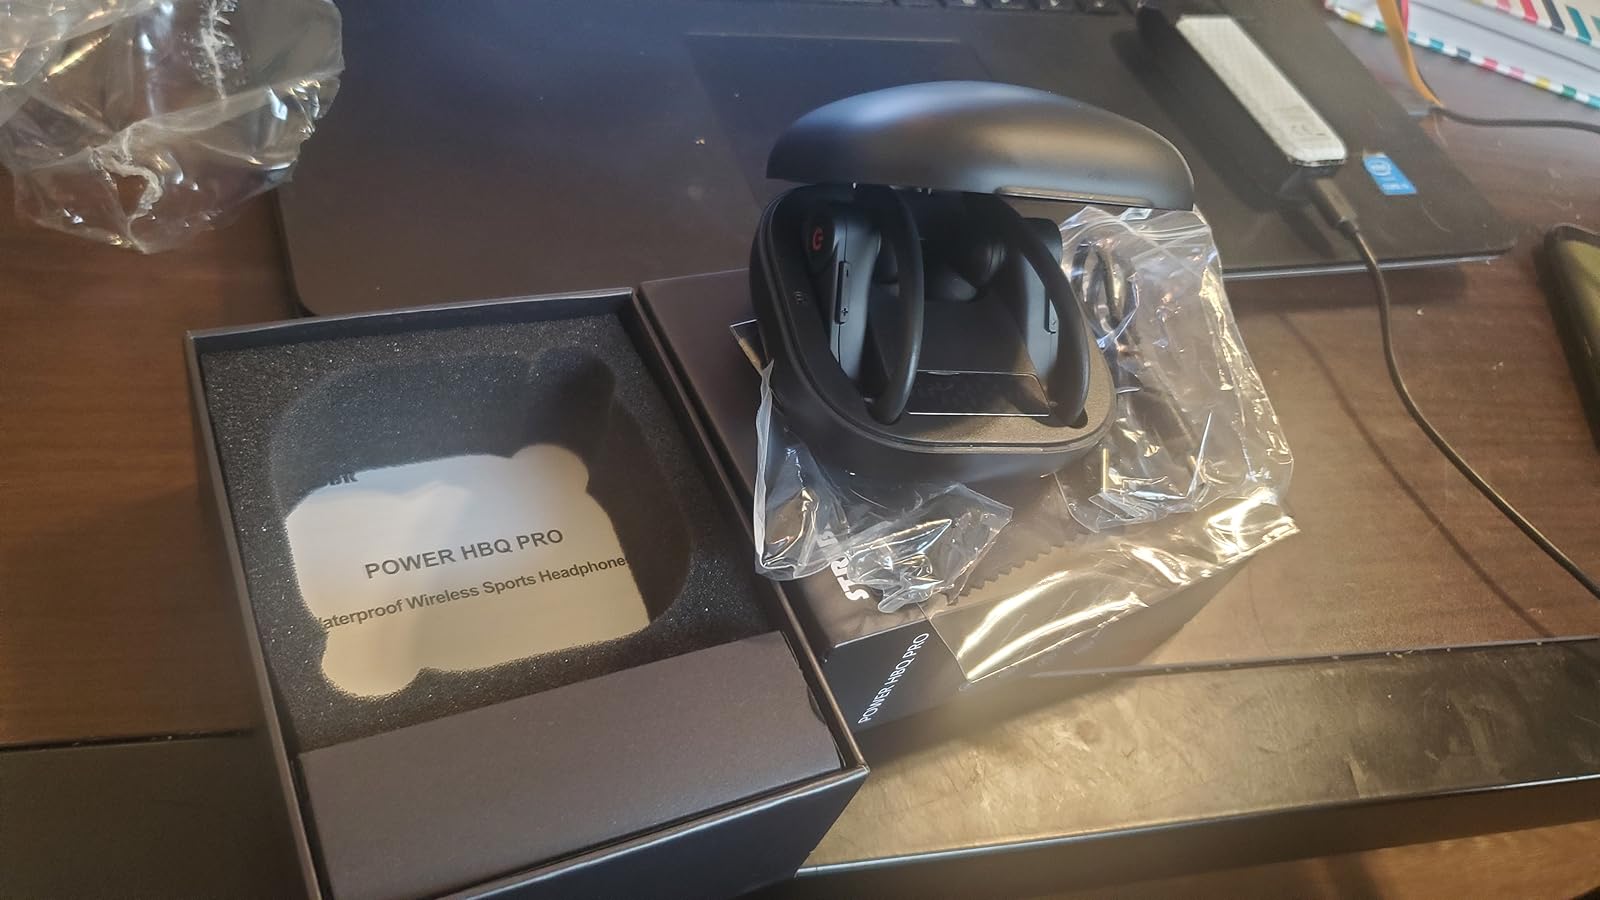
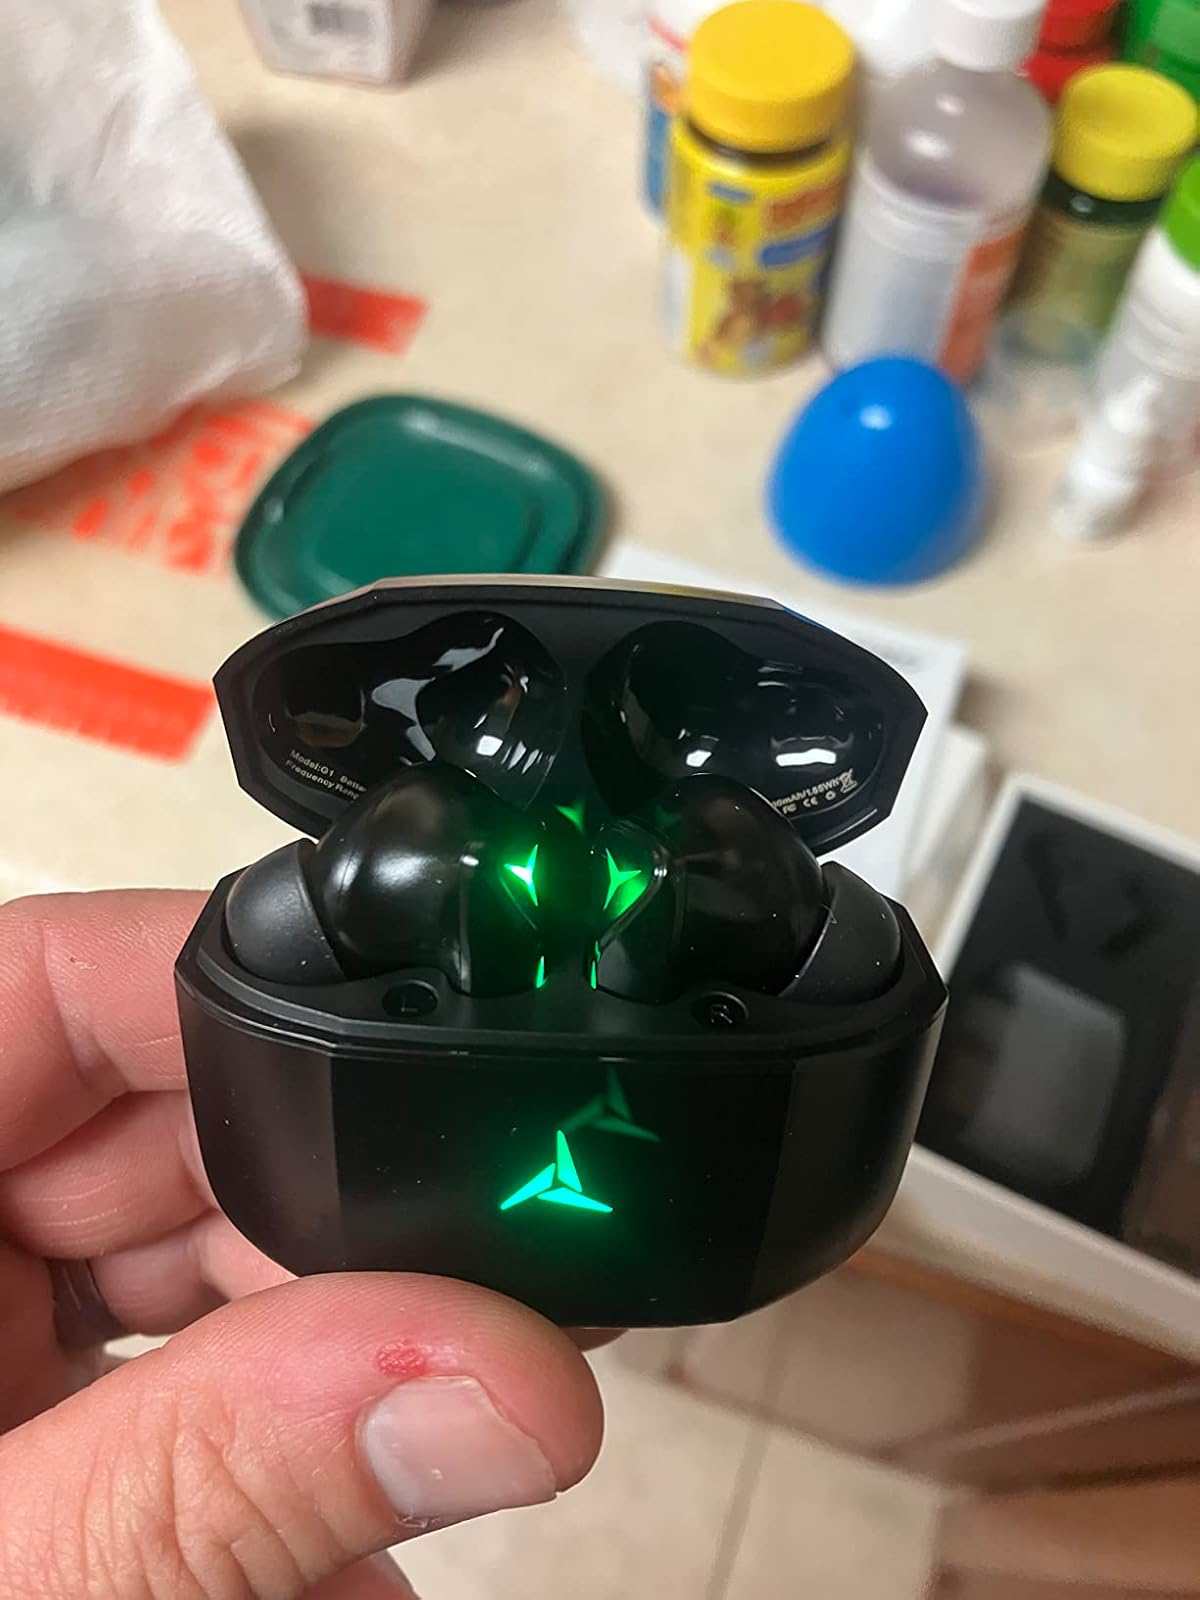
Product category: earbuds
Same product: no